Capcom Beat 'Em Up Bundle

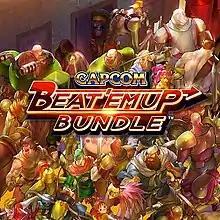

Capcom Beat 'Em Up Bundle (released in Japan and Asia as Capcom Belt Action Collection) is a 2018 video game compilation developed and published by Capcom. Featuring emulated versions of various beat 'em up video games from Capcom's history, it was released for Nintendo Switch, PlayStation 4, and Xbox One in September 2018, with the game being released for Windows later in October. A physical release occurred in Japan on December 6 for PlayStation 4 and Nintendo Switch.